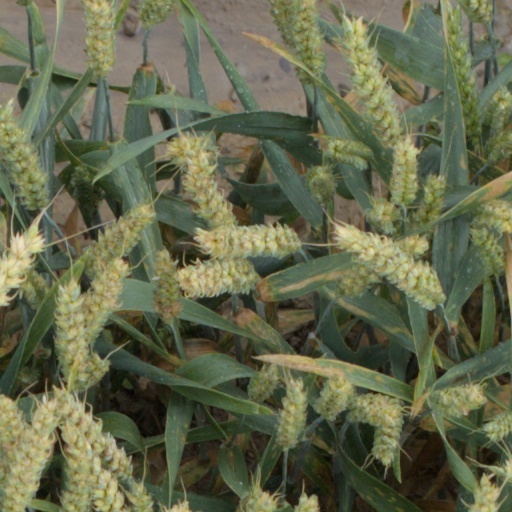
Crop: wheat